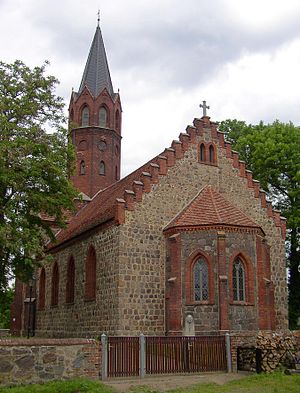
Angermünde / Byer og bydele
Angermünde er en by i landkreis Uckermark i den tyske delstat Brandenburg.